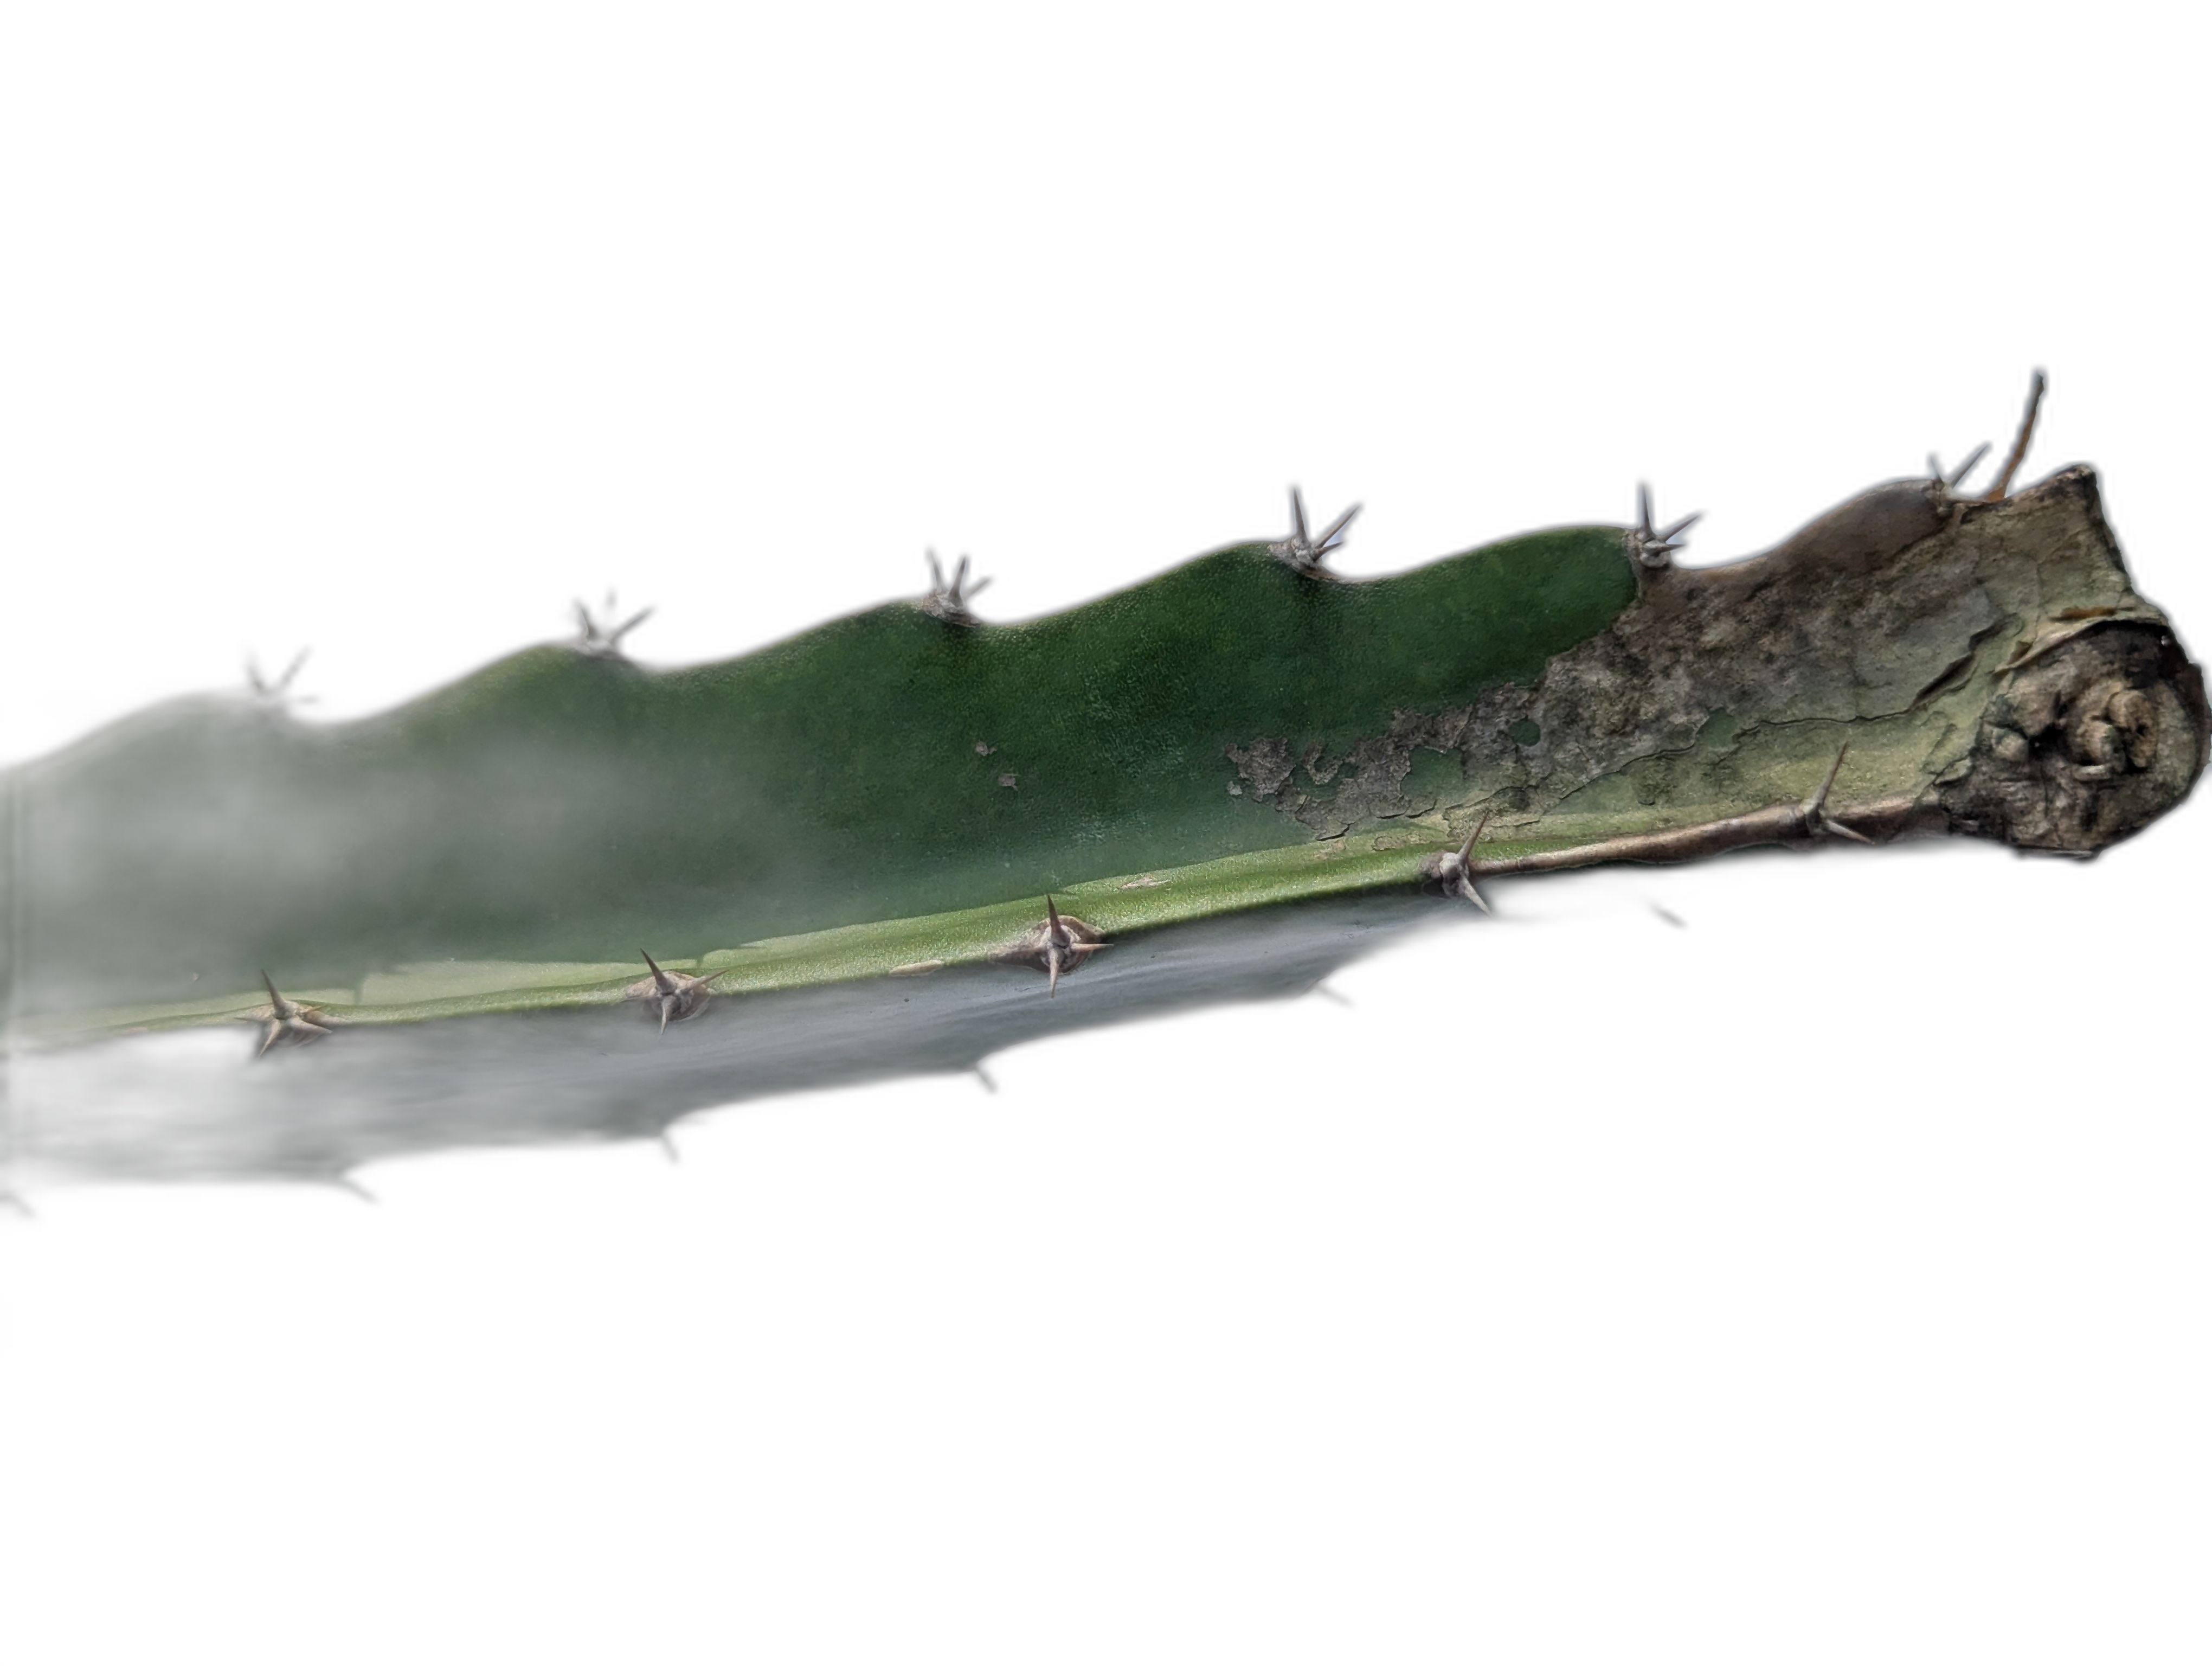
Label: Bad leaf